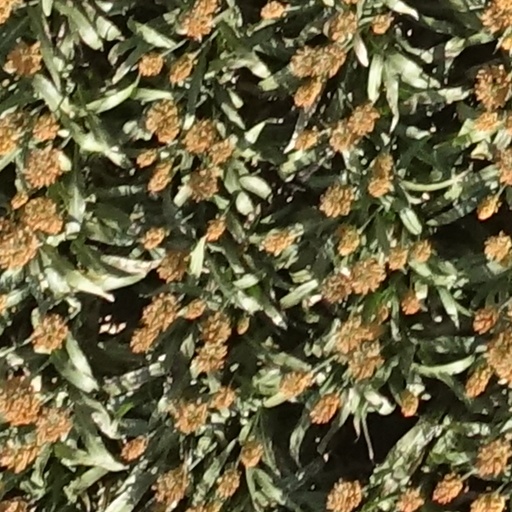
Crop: sorghum